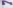
Number: 7